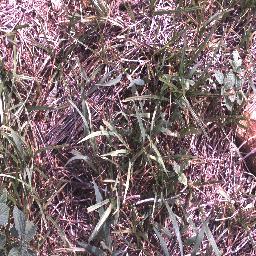
Label: negative